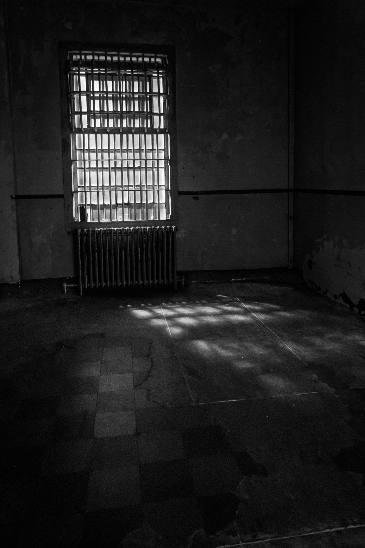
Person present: No